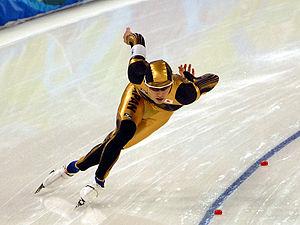
Keiichiro Nagashima, né le 20 avril 1982 à Ikeda, est un patineur de vitesse japonais.